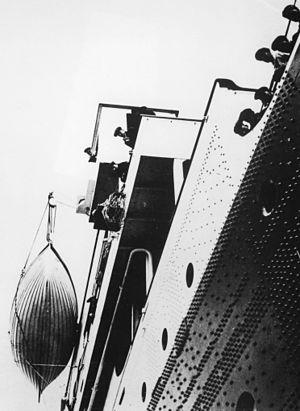
« Le capitaine sombre avec son navire » est un concept et une tradition maritime où le capitaine de navire détient la responsabilité ultime pour son bateau et ses passagers et mourra en essayant de les sauver. Souvent associé avec le naufrage du Titanic en 1912 et son capitaine Edward Smith, le concept précède le Titanic d'au moins onze années.